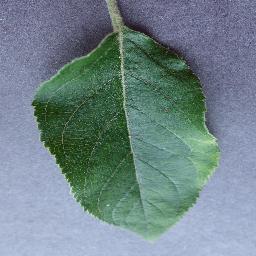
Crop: apple
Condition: healthy